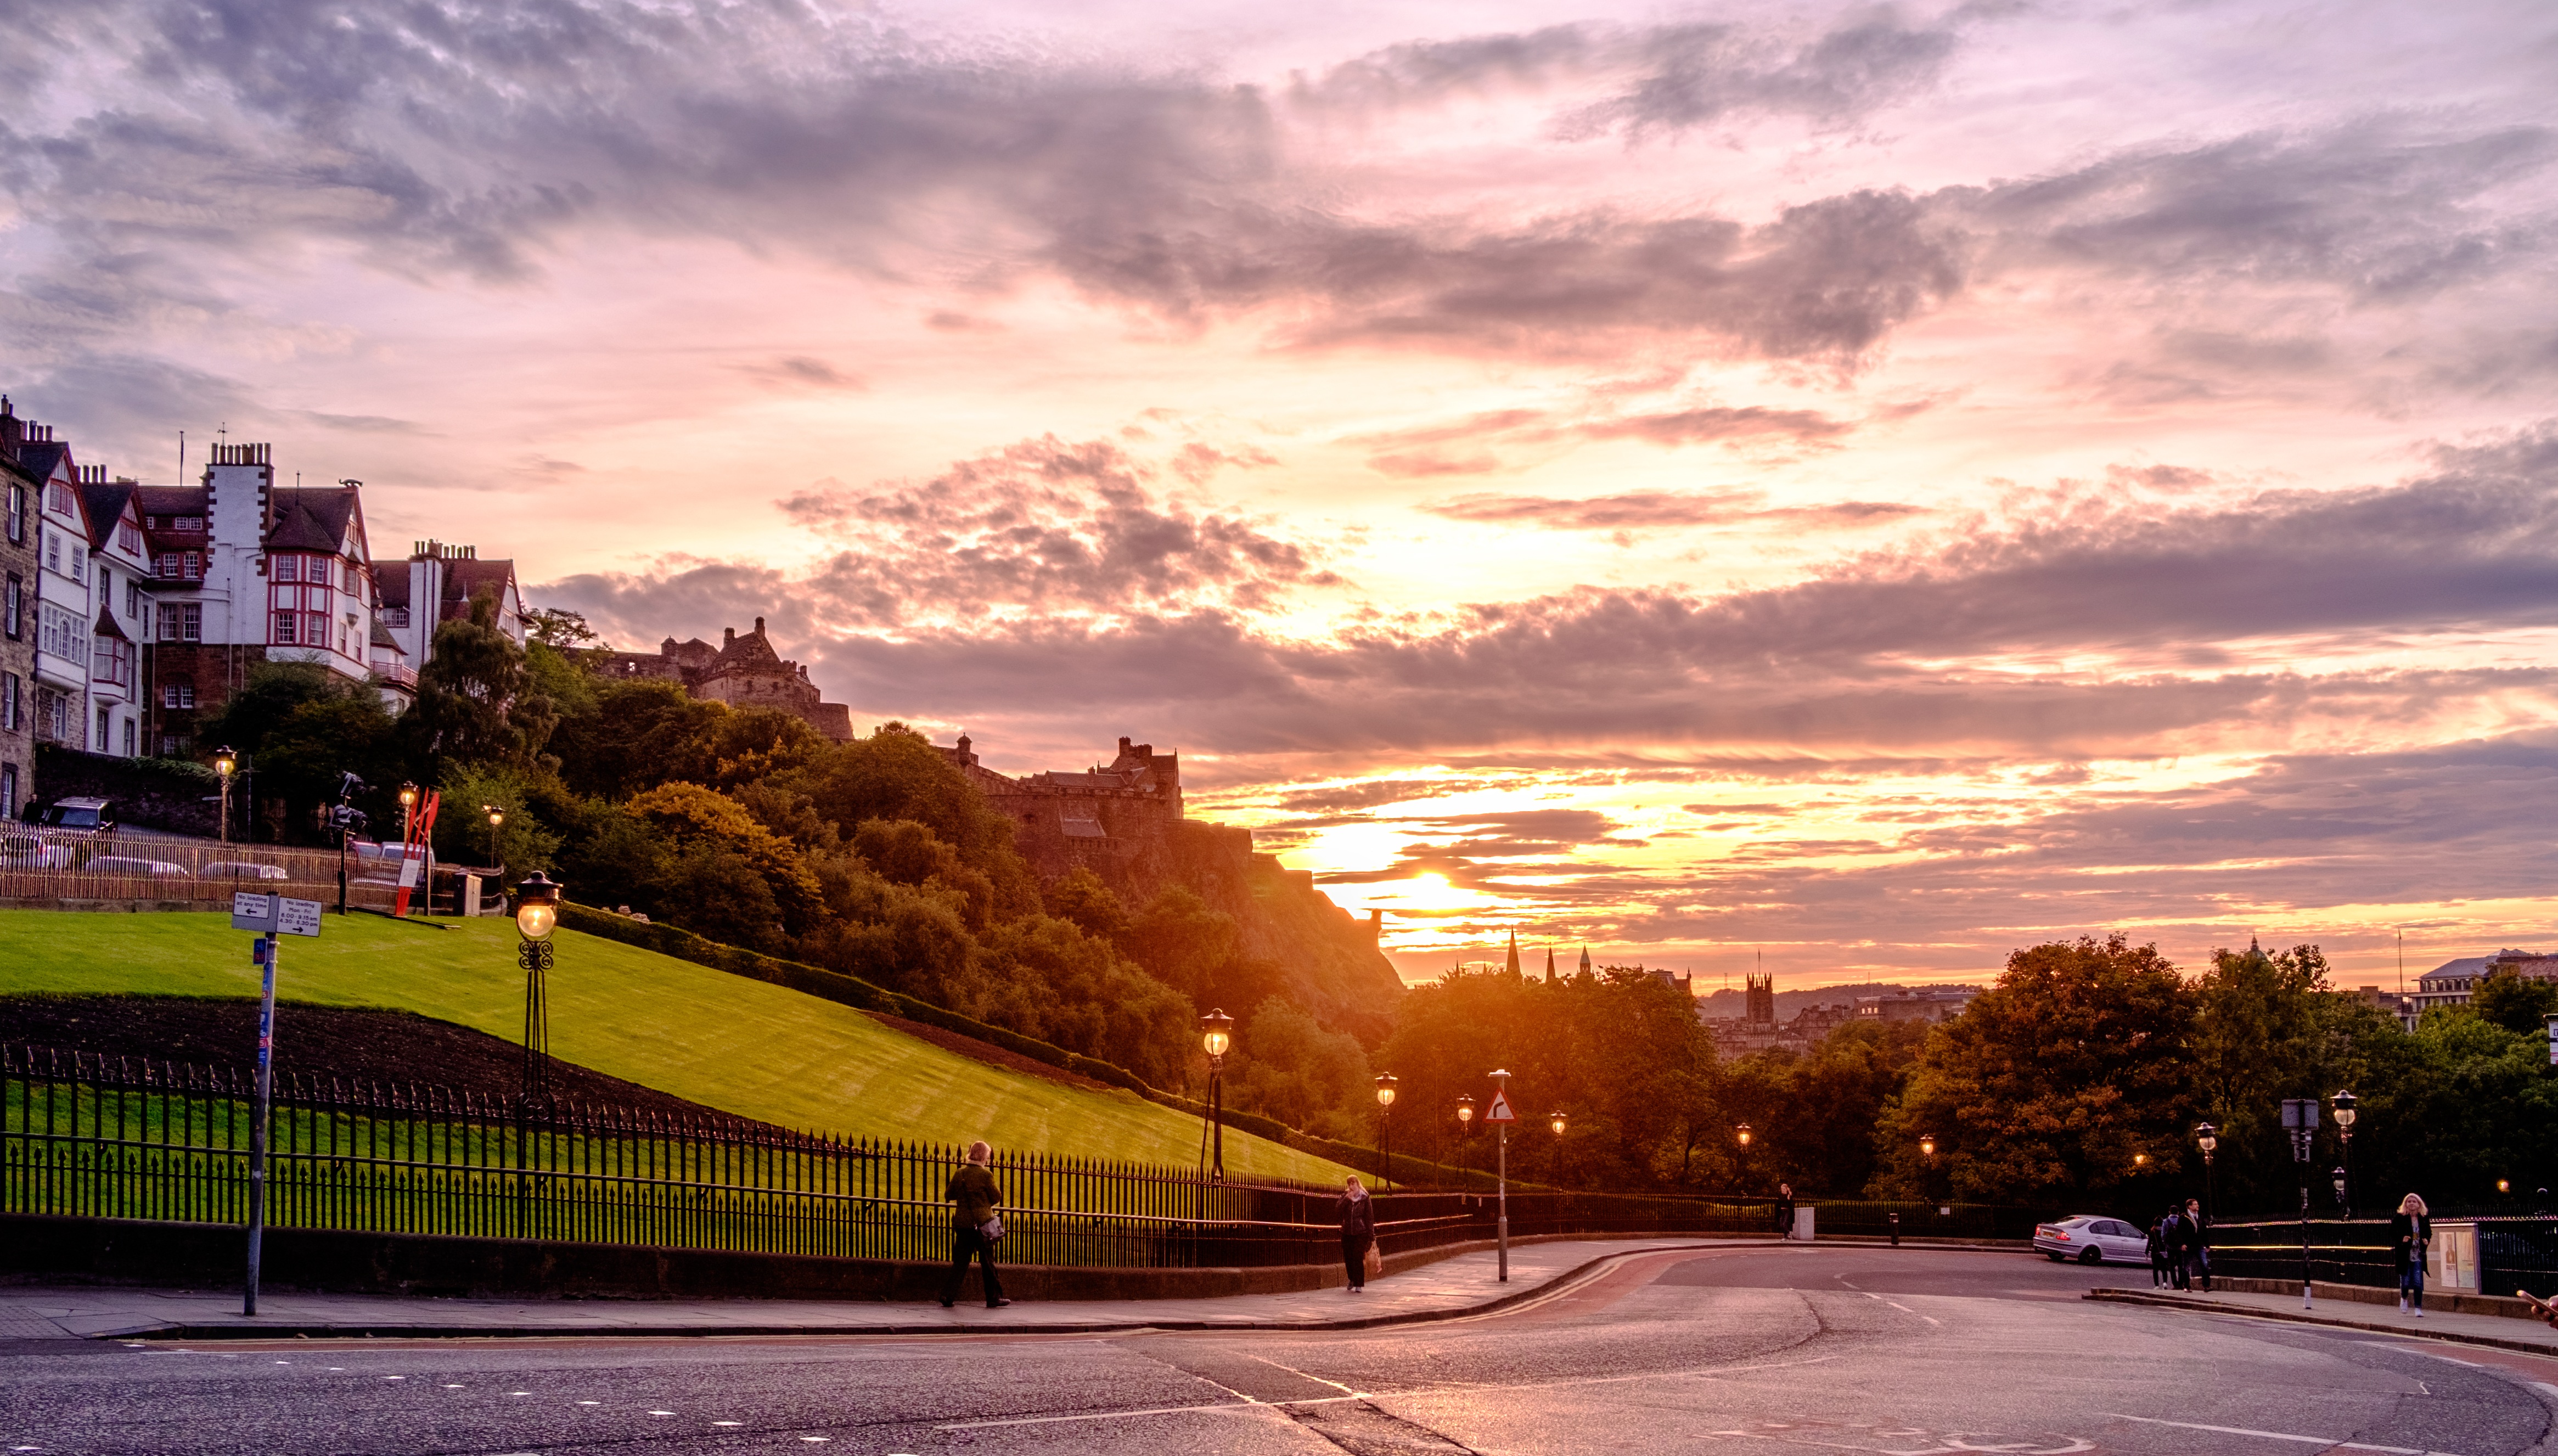
landscape, horizon, light, cloud, sky, sun, sunrise, sunset, road, skyline, street, morning, dawn, city, cityscape, downtown, travel, dusk, daytime, evening, twilight, scenic, outdoors, competition, backlit, residential area, human settlement